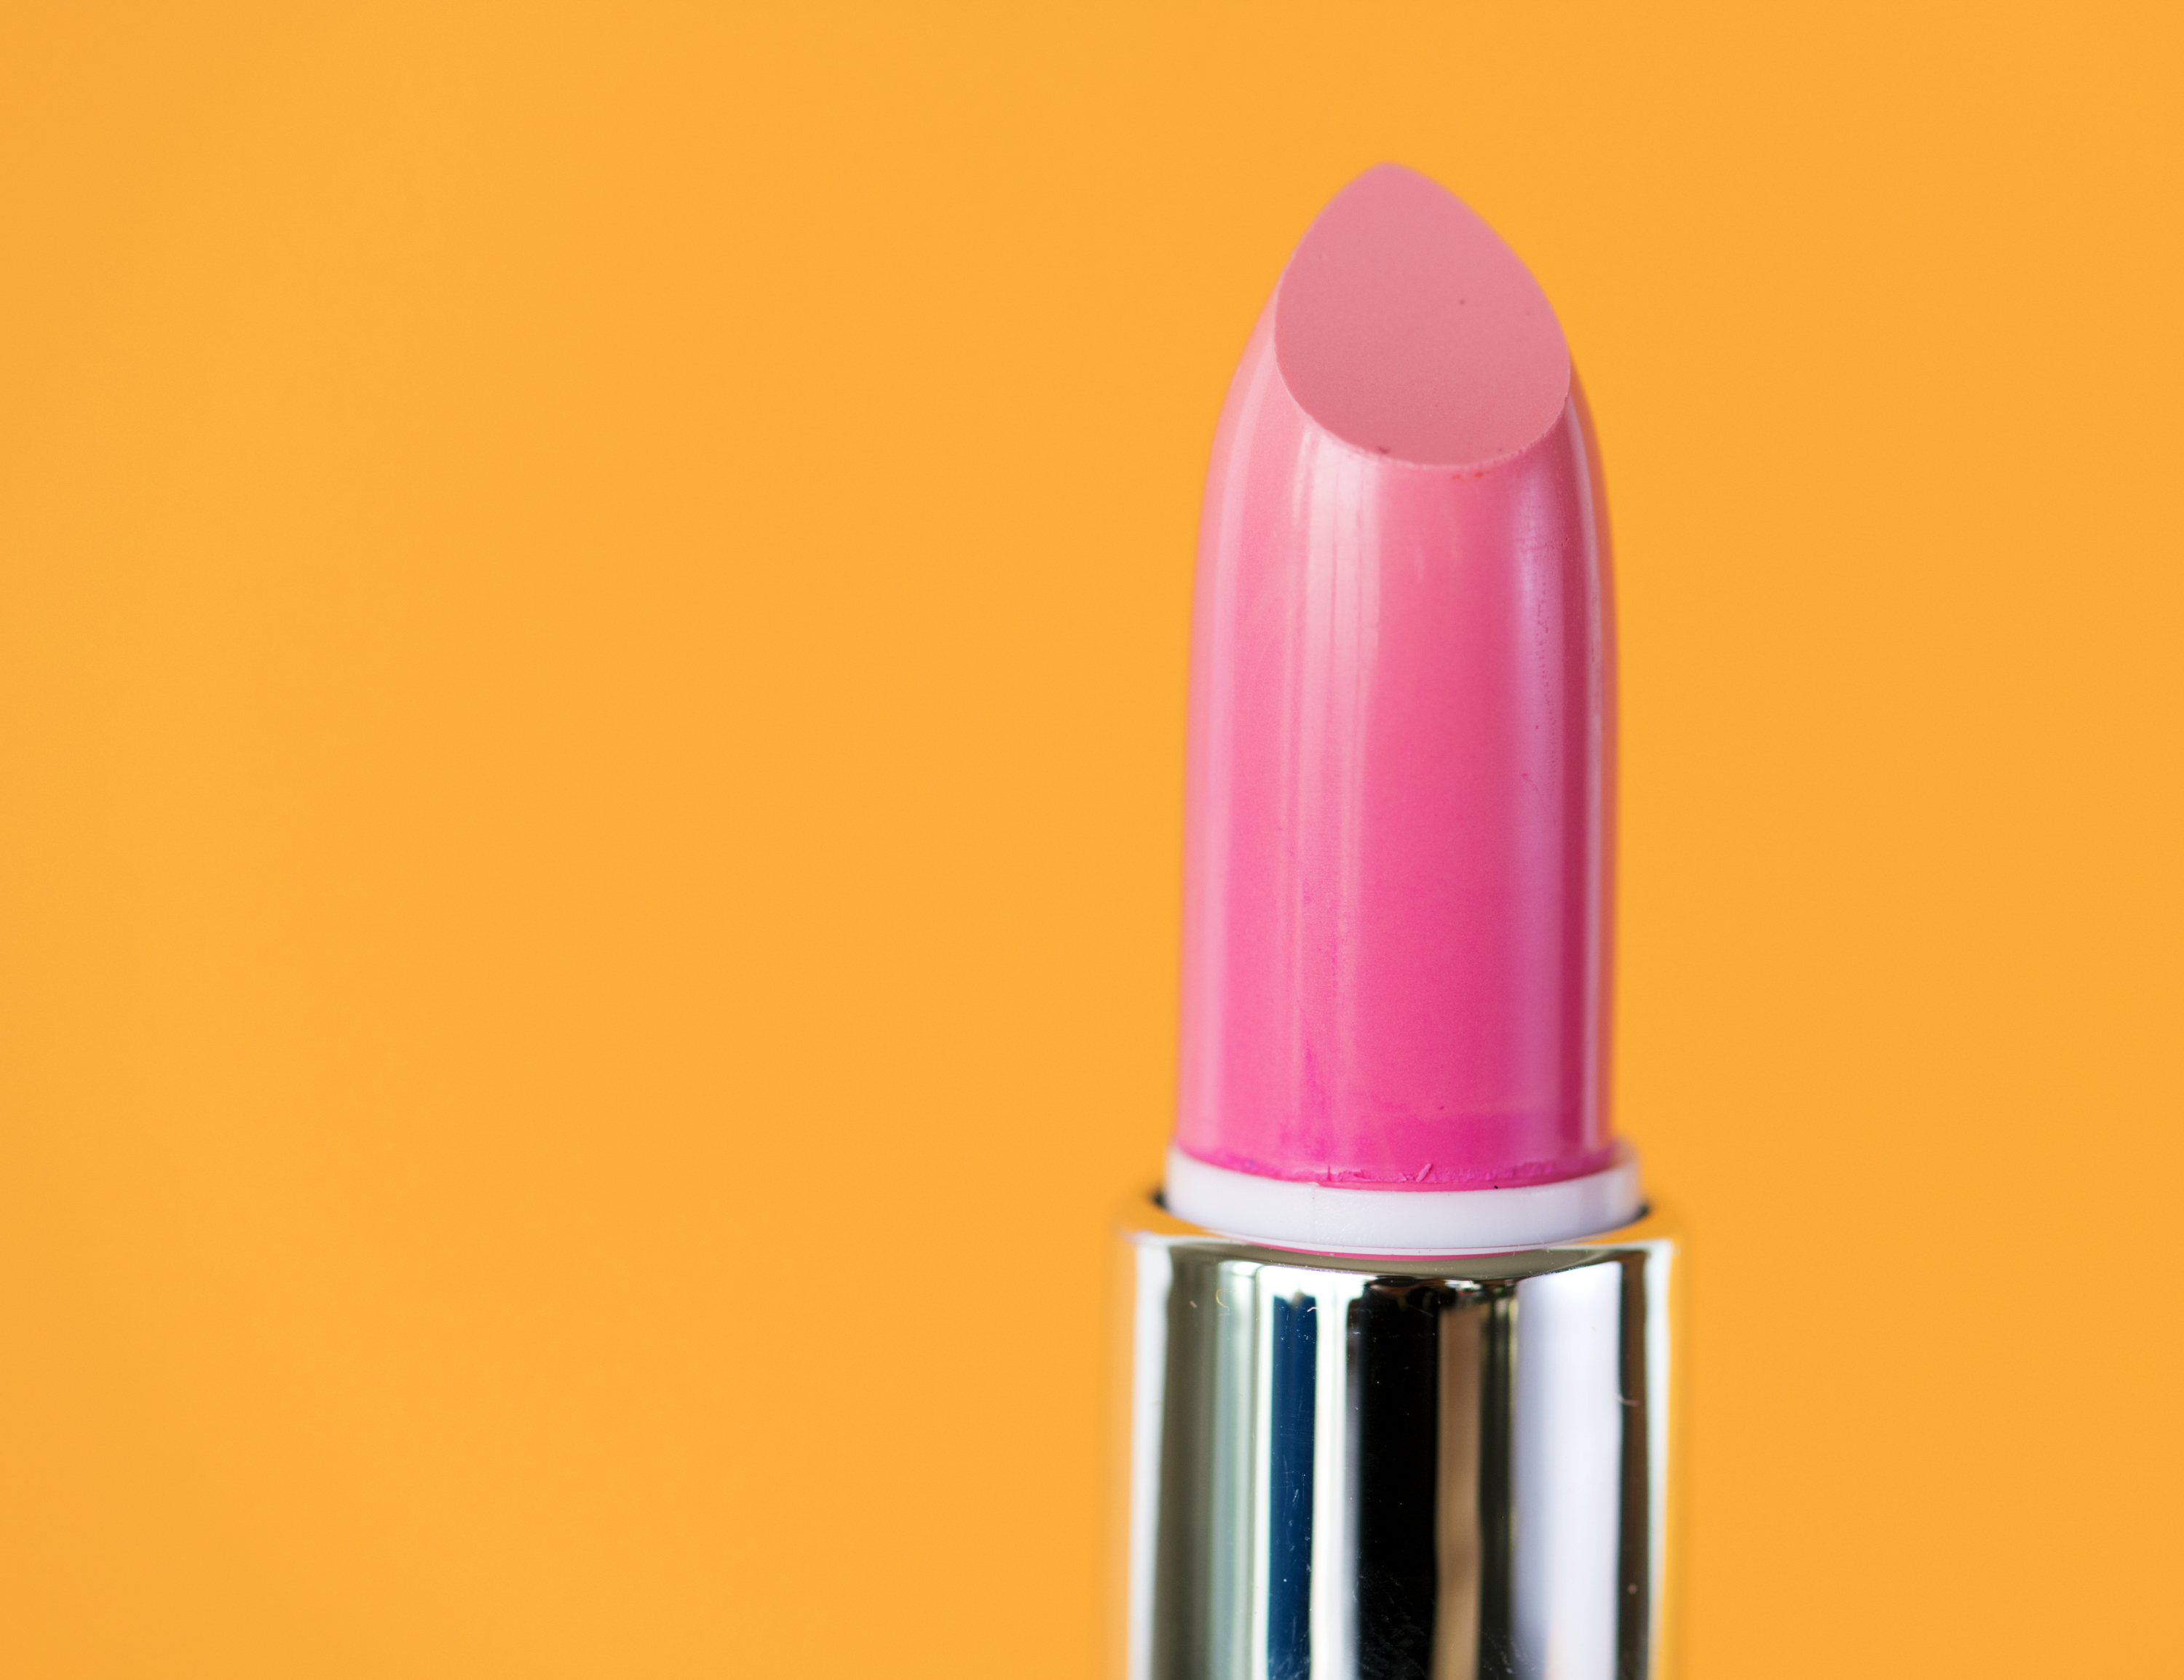
accessory, background, beauty, care, closeup, color, colorful, cosmetic, cosmetics, decoration, design, effect, face, fashion, female, feminine, glamour, hygienic, lip, lip balm, lipstick, luxury, makeup, pigmented, pink, product, protection, rainbow, single, smooth, stick, style, stylish, tags, tint, tube, vivid, magenta, peach